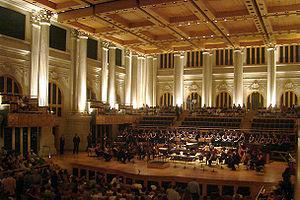
L'Orchestre symphonique de l'État de São Paulo, également connue comme Osesp, est le principal orchestre du Brésil. Il a été fondé dans la ville de São Paulo dans l'État de São Paulo en 1954 et depuis il a joué des rôles de premier plan dans le scénario symphonique national et international. En dépit de cela, il a alterné entre périodes de succès et de grandes difficultés, ayant même paralysée ses activités.